Kentmere

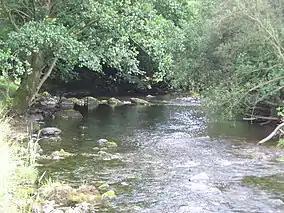
River Kent

The River Kent begins above the reservoir in the heights of Bleathwaite Crag. It collects beneath Kentmere Common in the reservoir which was built in 1848 to control the flow of water to the lower pastures. Lingmell Gill also feeds into the reservoir. Beside the reservoir sits a disused quarry and a cottage formerly used for maintenance of the river. The river opens out into a transitory lake called Kentmere Tarn just south of the confluence with Hall Gill. The lake has at times in the past completely disappeared into marshland and in 1840 it was purposely drained to provide reclaimed farm land, but in the past 100 years the "mere" has reappeared again. It is currently 1 mile in length. An archaeological excavation there uncovered an 'extended' log boat dated to c. 1300 AD (D.M. Wilson, A Medieval Boat from Kentmere, Westmorland, in "Medieval Archaeology" (1966) 10. 81–88). Other tributaries within the valley include Ullstone Gill, Nunnery Beck, Nuttera Beck, Park Beck and Hall Beck. A waterfall known as Force Jump is situated just north of the village, and there are two bridges at the Staveley end of the valley. The first is called Barley Bridge and includes a dramatic weir. The second straddles the Kent further up the valley and is known as Scrogg's Bridge.